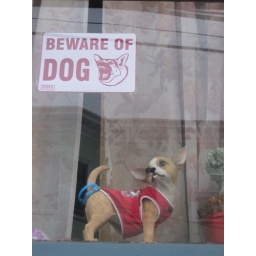
dog in the window